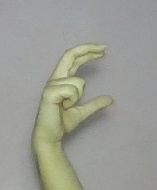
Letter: thal